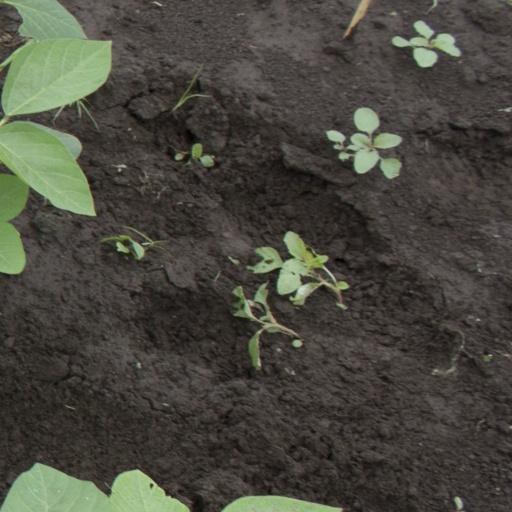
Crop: soybean